The Sheik (wrestler)

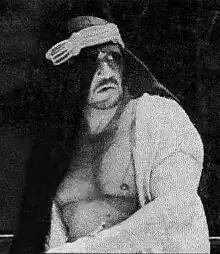
Farhat, circa 1972

During the course of his in-ring career, The Sheik was seen as one of professional wrestling's biggest box office attractions. He later became regarded as a pioneer of hardcore wrestling, a style which became a major part of mainstream American professional wrestling in the 1990s. On March 31, 2007, The Sheik was posthumously inducted into the WWE Hall of Fame by his nephew, Sabu, and Rob Van Dam, who he had trained. He is also credited with training Scott Steiner and independent wrestler "Machine Gun" Mike Kelly, among other students. Most notably, he and Freddie Blassie trained boxer Muhammad Ali before Ali's famous 1976 "boxer vs wrestler match" with Antonio Inoki in Tokyo.